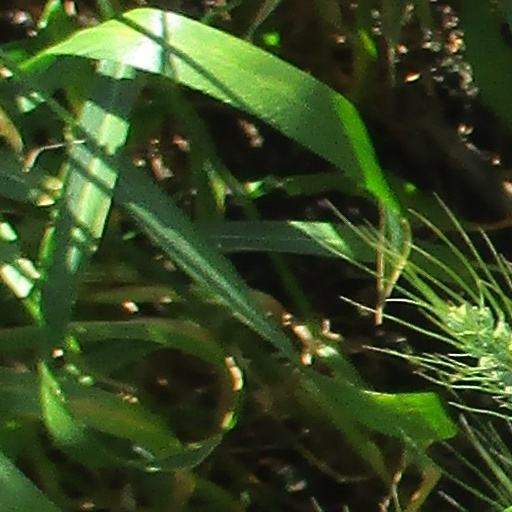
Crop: wheat